Richard Machowicz

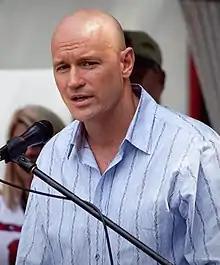
Machowicz in August 2010

Richard John "Mack" Machowicz (May 30, 1965 – January 2, 2017) was a Navy SEAL and the host of the Discovery Channel and Military Channel show "Future Weapons". He was the newest member on Spike's show "Deadliest Warrior".